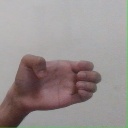
अक्षर: ख